Kendal Power Station

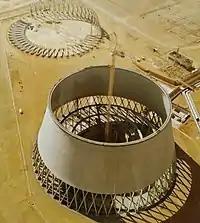
Construction of the Kendal Power Station Dry Cooling Towers by Concor Construction, 1983

Power generation is done by six 686 MW units for a total installed capacity of 4,116 MW. Design efficiency at rated turbine MCR: 35.30%